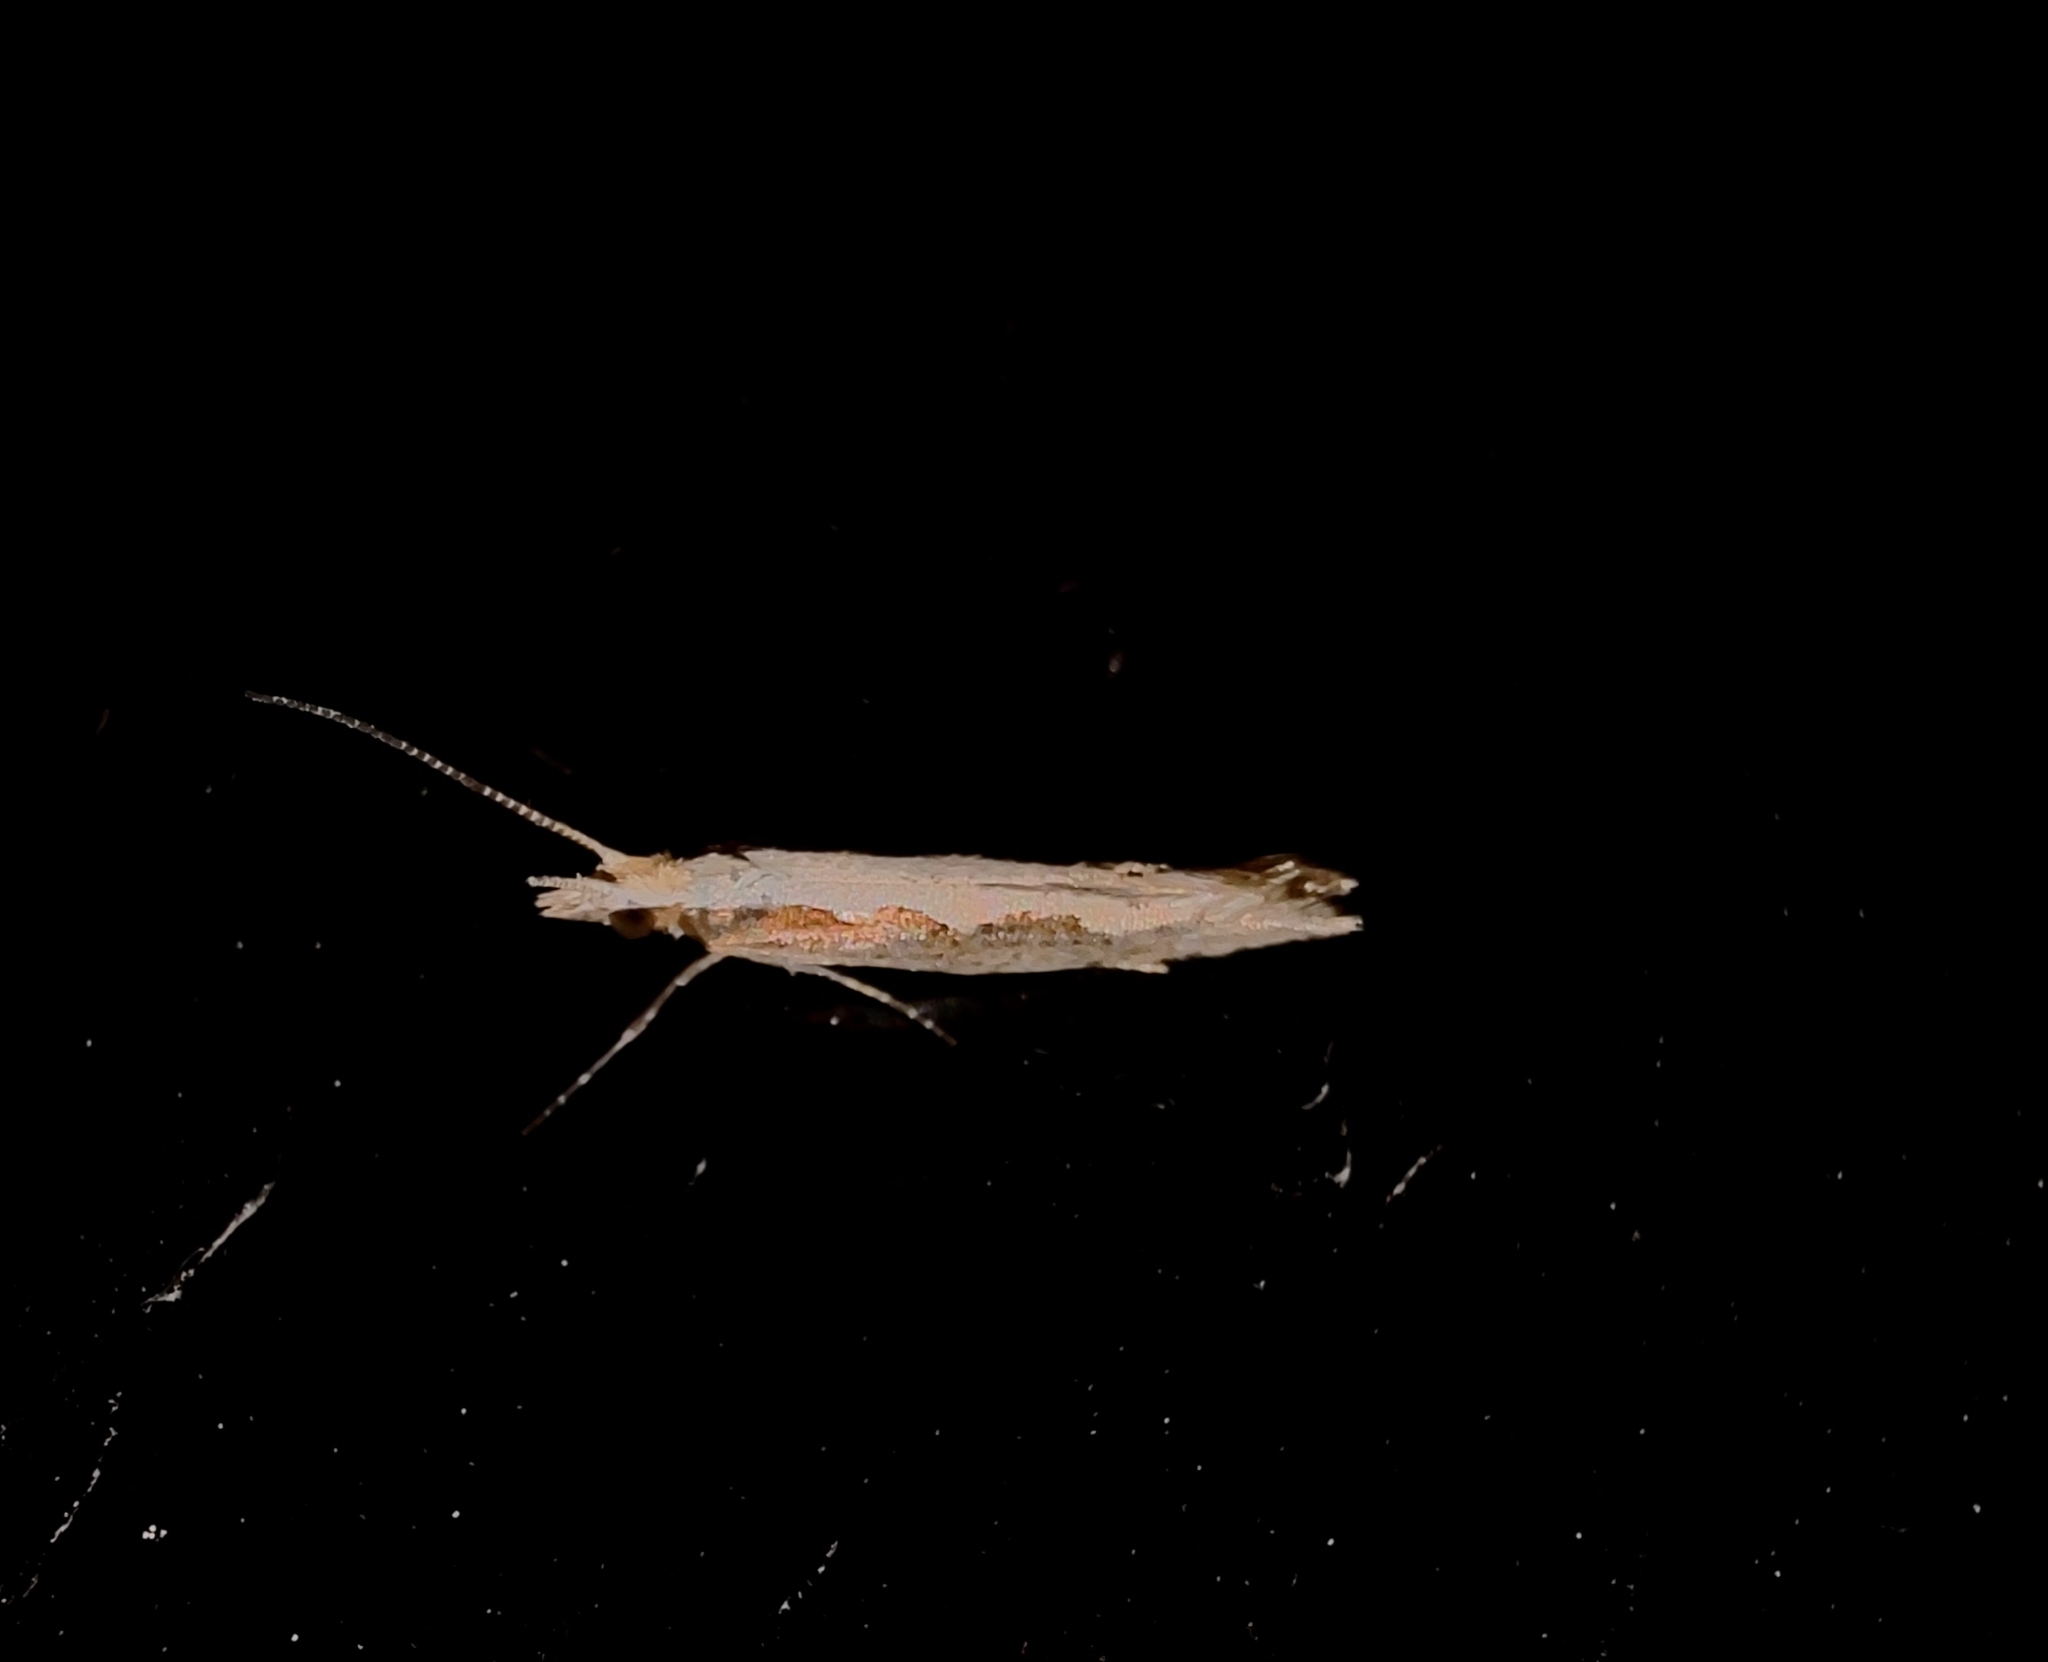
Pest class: diamondback_moth